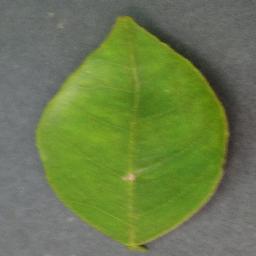
Label: Orange___Haunglongbing_(Citrus_greening)